Adigrat Sandstone

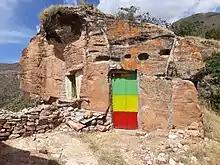
Debre Sema'it rock church

Most of the rock-hewn monolithic churches in the Tigray region are in Adigrat Sandstone. These churches are located in the districts Hawzen, Kola Tembien and Dogu’a Tembien. The precise ages of these churches are not well defined but they would mostly have been excavated between the 10th and 15th centuries.